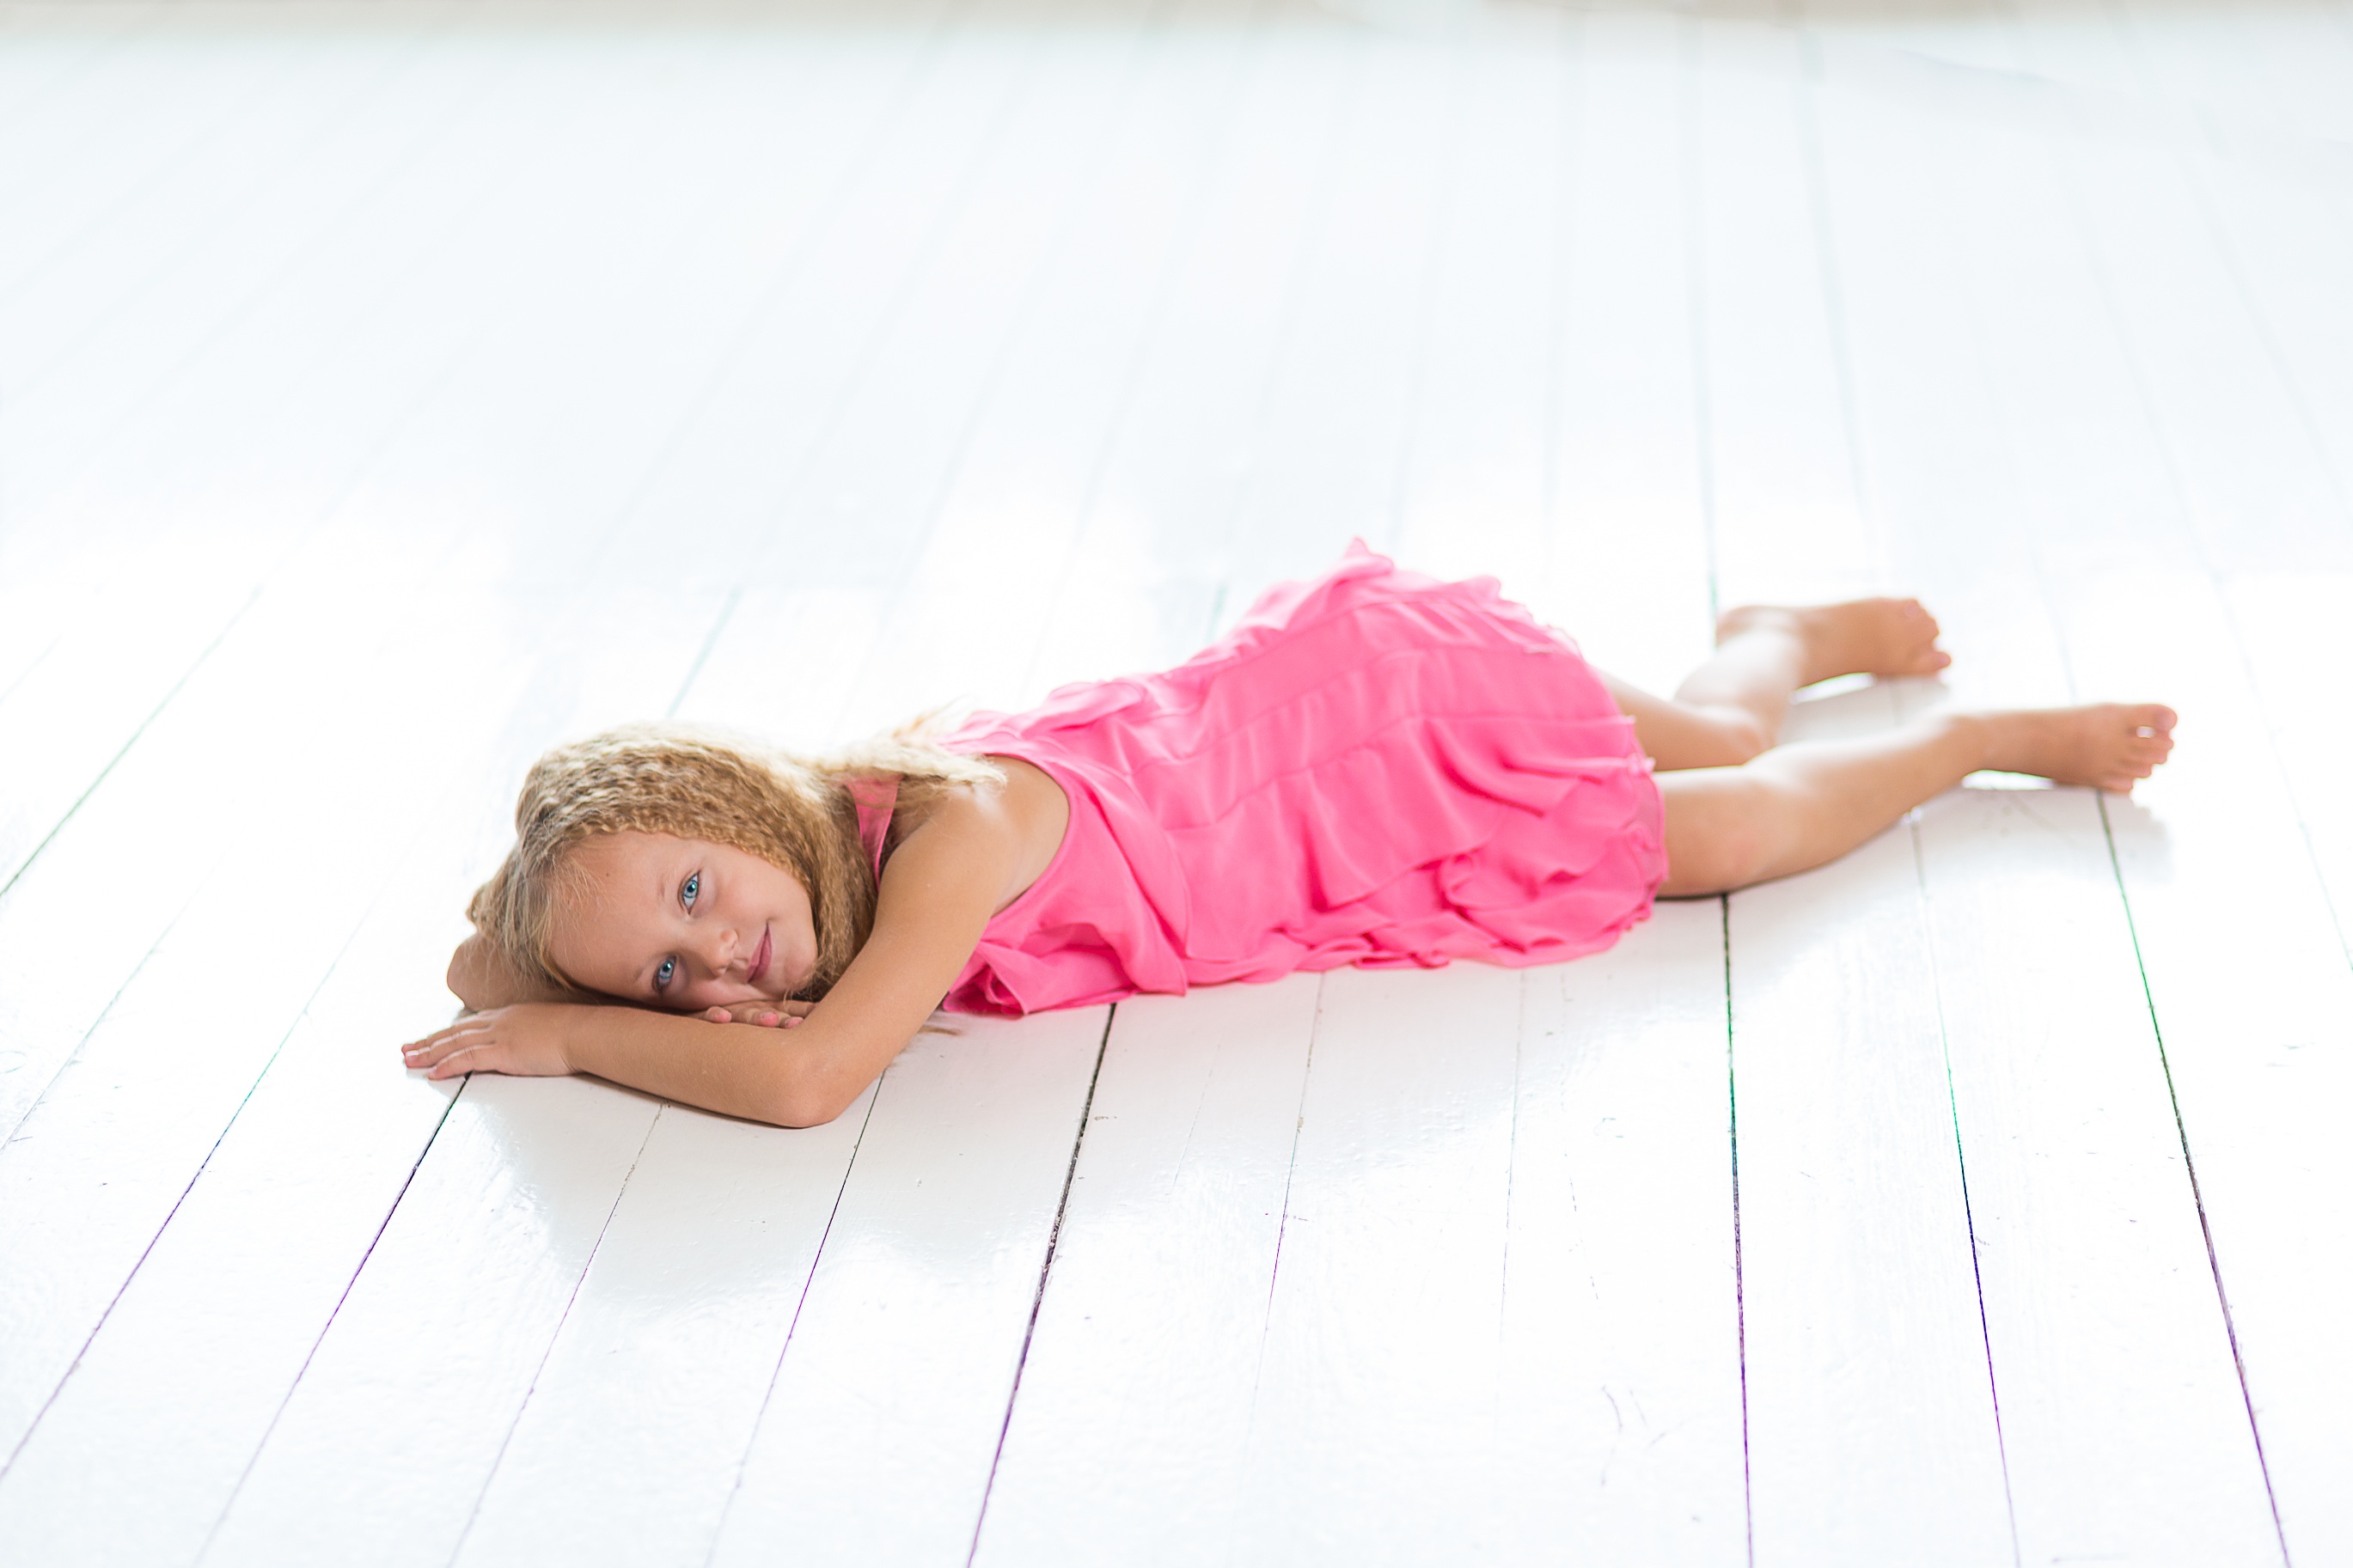
hand, person, light, girl, woman, hair, play, kid, cute, looking, female, leg, model, young, finger, sitting, indoor, child, human, fashion, room, garden, pink, lifestyle, baby, childhood, smiling, caucasian, cheerful, living, family, indoors, dress, happy, happiness, toddler, little, look, beauty, beautiful, style, pretty, resting, adorable, casual, attractive, photo shoot, photo shooting, sense, human positions, human action